Interport matches

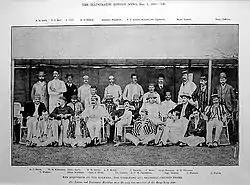
The Hong Kong and Shanghai teams from October 1892

Interport matches refer to a series of cricket matches which took place in Asia from 1866 to 1987, between Ceylon, the Federated Malay States, Hong Kong, Malaya, Malaysia, Shanghai, Singapore and the Straits Settlements.